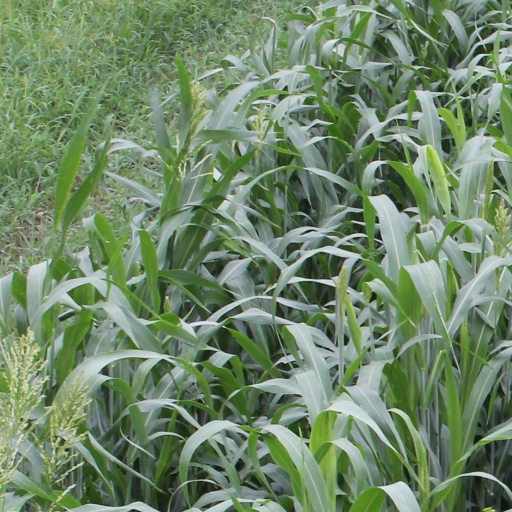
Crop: sorghum